Youssou N'Dour

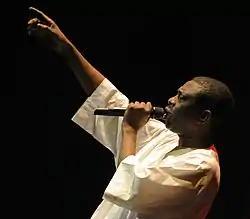
N'Dour in Warsaw in 2009

Youssou N'Dour (also known as Youssou Madjiguène Ndour; born 1 October 1959) is a Senegalese singer, songwriter, musician, composer, occasional actor, businessman, and politician. In 2004, "Rolling Stone" described him as, "perhaps the most famous singer alive" in Senegal and much of Africa and in 2023, the same publication ranked him at number 69 on its list of the 200 Greatest Singers of All Time. From April 2012 to September 2013, he was Senegal's Minister of Tourism.